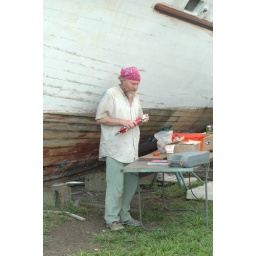
John Good working on his wooden boat in Jersey City